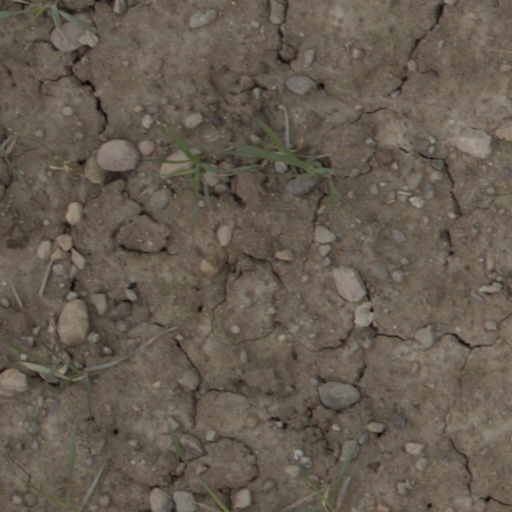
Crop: wheat